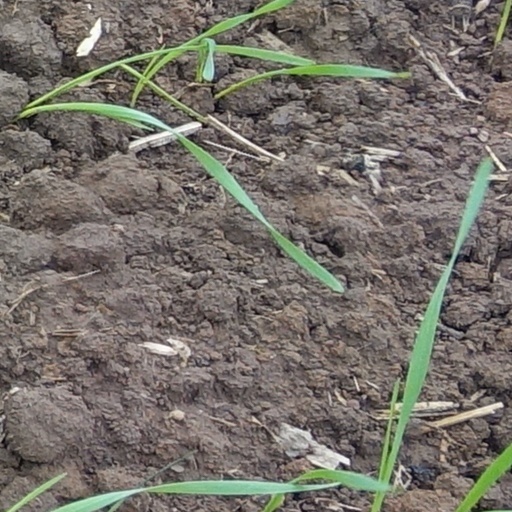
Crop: wheat